Rudolph Valentino

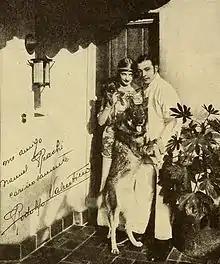
Valentino with Natacha Rambova and their dogs

Valentino chose his first UA project, "The Eagle". With the marriage under strain, Valentino began shooting and Rambova announced that she needed a "marital vacation". During the filming of "The Eagle", rumors of an affair with co-star Vilma Bánky were reported and ultimately denied by both Bánky and Valentino. The film opened to positive reviews, but a moderate box office.